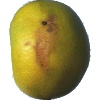
Label: Pomelo Sweetie 1